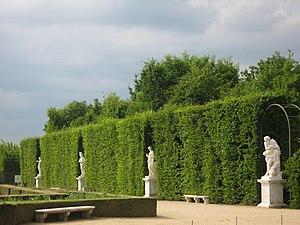
Quatre statues de la Grande Commande
La « Grande Commande » est un ensemble de sculptures commandé par le roi Louis XIV en 1674 pour le parc du château de Versailles, plus spécialement pour le Parterre d'eau, et dont la réalisation s'étala sur une vingtaine d'années. Le projet initial n'ayant pas vu le jour, qui visait à réaliser un parnasse au pied du château, les statues réalisées ont été dispersées dans les jardins du château de Versailles.